RAF Hibaldstow

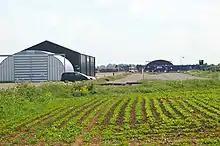
Buildings housing Target Skysports

The airfield was taken over in 1992 as a parachute centre and has run skydiving courses there continuously since this period. As one of the biggest civilian dropzones, they have become a regular host to the British National Championships.